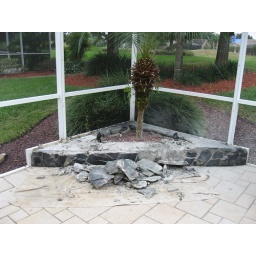
Out with the gray stone in with the brown